Walt Dropo

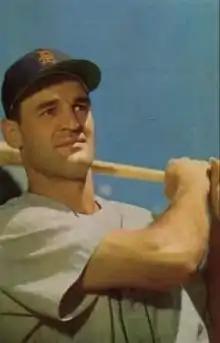
Dropo in about 1953.

Walter Dropo ("Valter Dropo"; January 30, 1923 – December 17, 2010), nicknamed "Moose", was an American college basketball standout and a professional baseball first baseman. During a 13-year career in Major League Baseball, he played for the Boston Red Sox (1949–1952), Detroit Tigers (1952–1954), Chicago White Sox (1955–1958), Cincinnati Redlegs (1958–1959) and Baltimore Orioles (1959–1961).